Quoin

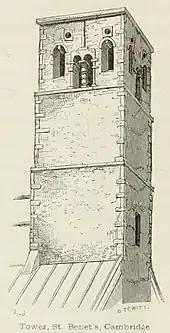
Tower of St Bene't's, Cambridge, showing long and short work

In a traditional, often decorative use, large rectangular ashlar stone blocks or replicas are laid horizontally at the corners. This results in an alternate, quoining pattern.